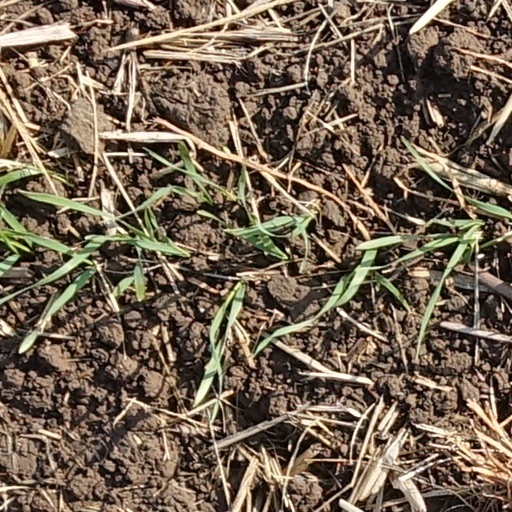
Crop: wheat